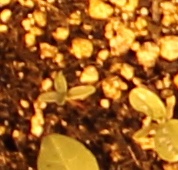
Label: Palmer Amaranth